University of East London Stratford Campus

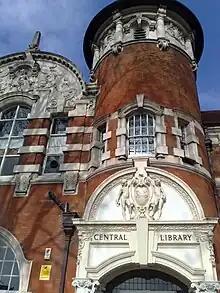
Details around the entrance to the library of the University of East London Stratford Campus

The present Stratford campus of the University of East London is centred on the now Grade II* listed University House.